The Double (Seattle Mariners)

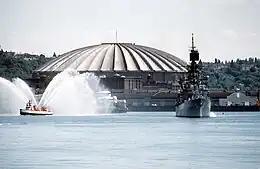
The Kingdome, the Mariners' home stadium from 1977–1999, and site of The Double.

For several years the Mariners had been dogged by rumors that the team's ownership group led by Jeff Smulyan had been considering selling and/or relocating the team to a different city. This was primarily due to low attendance and revenue caused by the team's losing ways (prior to 1995, they only had two seasons with a winning percentage over .500). In addition, the Kingdome was known for its drab baseball environment and it was beginning to fall apart, causing Mariners games to require rescheduling in 1994.